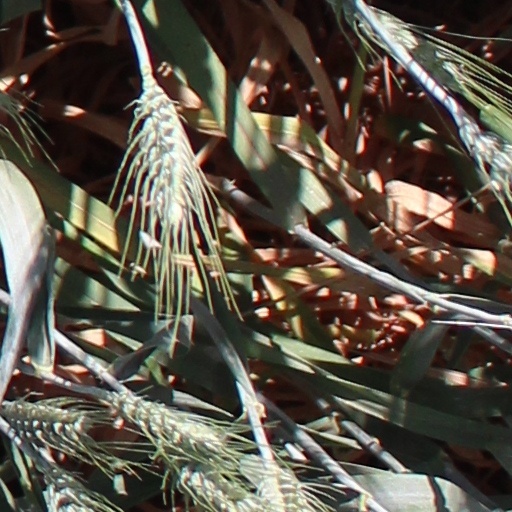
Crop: wheat